Knights Templar in popular culture

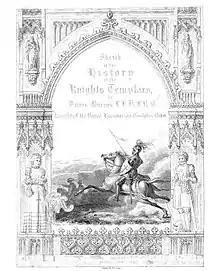
Illustration from "Sketch of the history of the Knights templars" (1840) by James Burnes

In 1815, Claude Thory, a respected French scientist and Freemason, claimed that Robert the Bruce had created the Order of St. Andrew for masons who had supported him at Bannockburn, which was later joined to the Order of Heredom, which he founded at Kilwinning. In 1837, a Scottish Freemason, James Burnes, in attempting to revive a Scottish order of "Knights Templar", expanded the masonic link to Bannockburn. He introduced the Knights Templar as the bearers on Freemasonry to Scotland, and had the Templars play a crucial part in the battle. This appears to be the basis of subsequent tales of Templar involvement at Bannockburn. The contemporary Royal Order of Scotland makes use of a similar foundation myth, which is no more intended to be taken as historical fact than any other piece of masonic allegory.